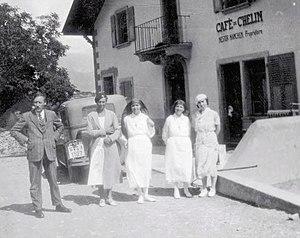
Ouverture du préventorium Saint-Philomène de Chelin en 1934 avec Sœur Claire au centre. Italiano: Apertura del preventorio Santa Filomena di Chelin nel 1934 con Suor Claire in centro.
Chelin est une localité de la commune de Lens dans le district de Sierre en Suisse.
Sœur Claire, née Francesca Ferrante di Ruffano le 8 août 1897 à Cannes et morte à Brochon le 9 septembre 1989, est une religieuse française qui exerça son apostolat en France et à Sierre. Elle est parfois surnommée « Checca » ou « Mammine ». Elle œuvra en faveur des jeunes mères célibataires, des mères indigentes, des enfants pauvres et abandonnés. Pour la formation des filles, elle fonda la première école de nurses à Sierre et encouragea les postulantes qui s'engageaient dans la Fraternité à suivre la formation d'infirmière.